Carl Hans Lody

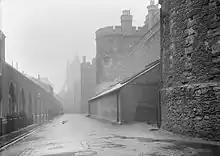
The Outer Ward of the Tower of London on a foggy morning, showing the indoor rifle range "(right)"

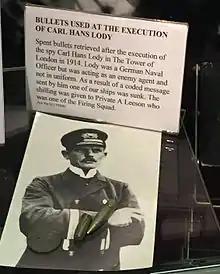
The spent bullets used in the Execution and a shilling given to Pvt A Leeson, on display in The Guards Museum London

Lody also left instructions that his ring was to be forwarded to his ex-wife, which was carried out after his execution.